Adam Jánoš

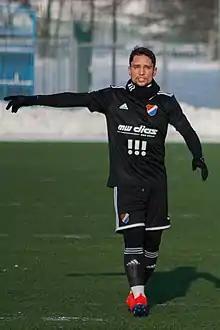
Adam Jánoš with FC Baník Ostrava

Adam Jánoš (born 20 July 1992) is a Czech football player who last played for Bohemians 1905. He has represented his country at youth international level.